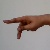
The image shows a hand gesture representing the letter 'P' in Indian Sign Language.